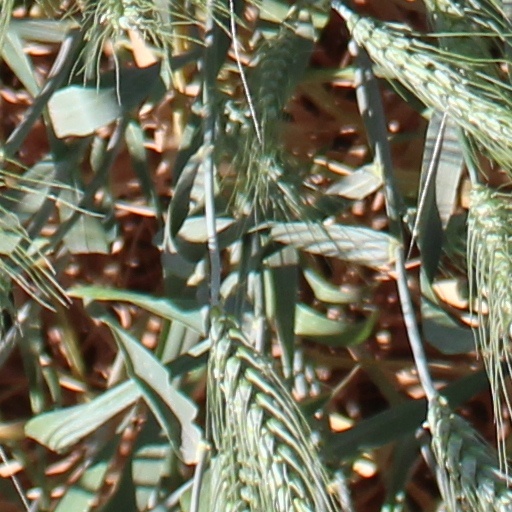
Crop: wheat